Mycobacterium tuberculosis

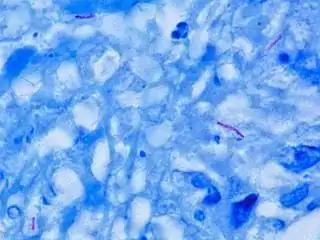
"M. tuberculosis" (stained red) in tissue (blue)

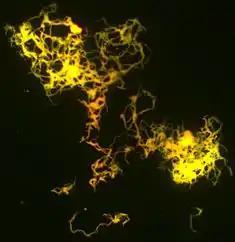
Cording "M. tuberculosis" (H37Rv strain) culture on the luminescent microscopy

"M. tuberculosis" can be grown in the laboratory. Compared to other commonly studied bacteria, "M. tuberculosis" has a remarkably slow growth rate, doubling roughly once per day. Commonly used media include liquids such as Middlebrook 7H9 or 7H12, egg-based solid media such as Lowenstein-Jensen, and solid agar-based such as Middlebrook 7H11 or 7H10. Visible colonies require several weeks to grow on agar plates. Mycobacteria growth indicator tubes can contain a gel that emits fluorescent light if mycobacteria are grown. It is distinguished from other mycobacteria by its production of catalase and niacin. Other tests to confirm its identity include gene probes and MALDI-TOF.